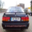
Label: automobile